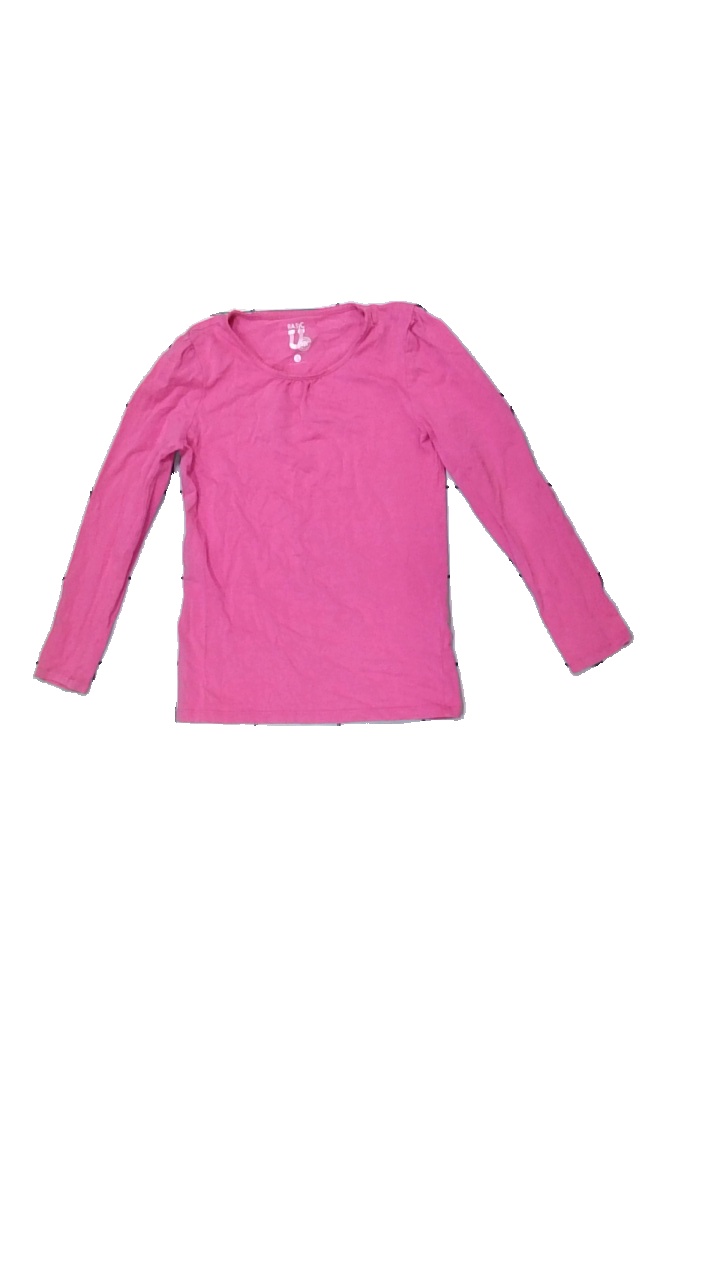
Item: Top (Children)
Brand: Basic U
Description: rosa långärmad tröja
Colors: Pink
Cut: Regular
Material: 100% cotton
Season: All
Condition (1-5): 5
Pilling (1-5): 5
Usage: Reuse
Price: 50-100